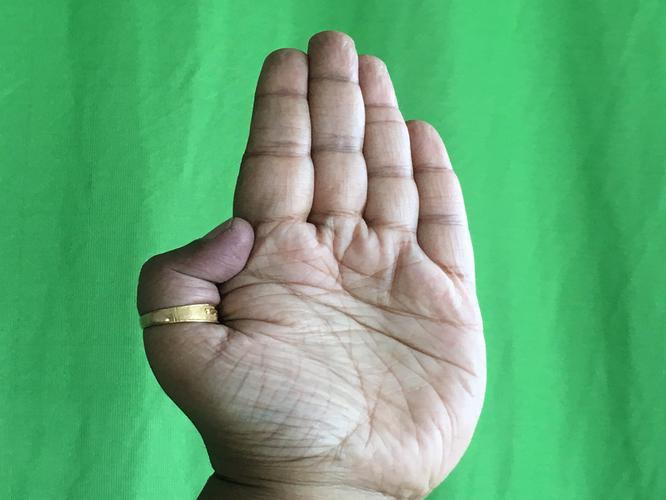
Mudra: Pathaka
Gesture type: single_hand